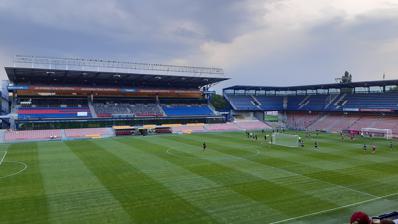
Building: Stadion Letná
Country: Czechia
Year built: 1917
Football stadium For the stadium in Zlín, see Letná Stadion (Zlín) . "Generali Arena" redirects here. Not to be confused with Franz Horr Stadium . "AXA Arena" redirects here. For other arenas of the same name, see AXA Arena (disambiguation) . Letná Stadium UEFA Former names Letná Stadium (1917–2003) Toyota Arena (2003–2007) AXA Arena (2007–2009) Generali Arena (2009–2020) Generali Česká pojišťovna Arena (2020–2022) epet ARENA (2022–present) Location Milady Horákové 1066/98 Prague , Czech Republic Coordinates 50°5′59″N 14°24′57″E / 50.09972°N 14.41583°E / 50.09972; 14.41583 Public transit Sparta (1, 2, 8, 12, 25, 26) C at Vltavská A at Hradčanská Owner AC Sparta Praha fotbal, a.s. Capacity 18,887 Field size 105×68 m Surface Grass Construction Opened 1917 Renovated 1937, 1969, 1994 Architect Cyril Mandel, Vladimír Syrovátka Tenants Sparta Prague (1917–present) Czech Republic national football team (selected matches) Exterior of the stadium in 2007 when it was named Toyota Arena Interior of the Letná Stadium at the start of a game, Nov 2002 Letná Stadium during an AC Sparta Game The Letná Stadium ( Czech : Stadion Letná [ˈstadjon ˈlɛtnaː] ), is a football stadium in Prague . It is the home venue of AC Sparta Prague and often hosts the home matches of the Czech Republic national football team . The stadium's capacity is 18,887 seats. History The first wooden stadium at its location opened in 1921. The origins of motorcycle speedway in Prague can be traced back to races held at the stadium, starting on 9 June 1928. It is unknown as to when the track was removed. In 1930 it hosted the third Women's World Games . The stadium burned in 1934 and a new main reinforced concrete grandstand was built in 1937. In 1969 all the other grandstands were replaced by reinforced concrete ones and capacity was extended to 35,880 spectators. The 1994 reconstruction into its present form saw Letná closed for nine months, until the stadium met all international standards.  The running track was removed and all spectator places were now seated. Letná has frequently hosted international matches, in October 1989 the venue saw a crowd of 34,000 watch home side Czechoslovakia defeat Switzerland in a qualifying match for the 1990 FIFA World Cup . After the dissolution of Czechoslovakia, Letná continued as an international stadium, hosting matches of the Czech Republic national football team from 1995, including qualification matches for UEFA Euro 1996 , in which the Czechs defeated the Netherlands and Norway. The playing surface was renovated in 2001, including the installation of a new under-soil heating and watering system. This necessitated Sparta playing league matches at the end of the 2000–01 season at the nearby Stadion Evžena Rošického . In 1994 the stadium was reopened after a complete modernization. The capacity was lowered to 20,854 seats. In 2009 major changes took place at the stadium – barriers between sections were removed, two video screens were installed and infrared radiators were installed to heat the eastern stand. The capacity has been 18,887 since 2009. Czech Republic national football team matches Date Attendance Home team Result Away team Competition Match report 26 April 1995 17,463 Czech Republic 3–1 Netherlands UEFA Euro 1996 Q Report 6 September 1995 19,522 Czech Republic 2–0 Norway UEFA Euro 1996 Q Report 15 November 1995 20,239 Czech Republic 3–0 Luxembourg UEFA Euro 1996 Q Report 9 October 1996 19,223 Czech Republic 0–0 Spain 1998 FIFA World Cup Q Report 2 April 1997 19,137 Czech Republic 1–2 FR Yugoslavia 1998 FIFA World Cup Q Report 11 October 1997 5,428 Czech Republic 3–0 Slovakia 1998 FIFA World Cup Q Report 19 August 1998 7,021 Czech Republic 1–0 Denmark Friendly Report 9 June 1999 21,149 Czech Republic 3–2 Scotland UEFA Euro 2000 Q Report 9 October 1999 21,362 Czech Republic 2–0 Faroe Islands UEFA Euro 2000 Q Report 26 April 2000 4,972 Czech Republic 4–1 Israel Friendly Report 28 March 2001 16,354 Czech Republic 0–0 Denmark 2002 FIFA World Cup Q Report 25 April 2001 4,887 Czech Republic 1–1 Belgium Friendly Report 6 October 2001 15,020 Czech Republic 6–0 Bulgaria 2002 FIFA World Cup Q Report 14 November 2001 18,996 Czech Republic 0–1 Belgium 2002 FIFA World Cup Q (P-O) Report 18 May 2002 15,077 Czech Republic 1–0 Italy Friendly Report 6 September 2002 5,435 Czech Republic 5–0 FR Yugoslavia Friendly Report 2 April 2003 17,150 Czech Republic 4–0 Austria UEFA Euro 2004 Q Report 10 September 2003 18,356 Czech Republic 3–1 Netherlands UEFA Euro 2004 Q Report 28 April 2004 11,802 Czech Republic 0–1 Japan Friendly Report 2 June 2004 6,627 Czech Republic 3–1 Bulgaria Friendly Report 9 October 2004 16,028 Czech Republic 1–0 Romania 2006 FIFA World Cup Q Report 8 October 2005 17,478 Czech Republic 0–2 Netherlands 2006 FIFA World Cup Q Report 16 November 2005 17,464 Czech Republic 1–0 Norway 2006 FIFA World Cup Q (P-O) Report 3 June 2006 15,910 Czech Republic 3–0 Trinidad and Tobago Friendly Report 15 November 2006 6,852 Czech Republic 1–1 Denmark Friendly Report 24 March 2007 17,821 Czech Republic 1–2 Germany UEFA Euro 2008 Q Report 12 September 2007 16,648 Czech Republic 1–0 Republic of Ireland UEFA Euro 2008 Q Report 17 November 2007 15,651 Czech Republic 3–1 Slovakia UEFA Euro 2008 Q Report 30 May 2008 11,314 Czech Republic 3–1 Scotland Friendly Report 1 April 2009 14,956 Czech Republic 1–2 Slovakia 2010 FIFA World Cup Q Report 10 October 2009 14,010 Czech Republic 2–0 Poland 2010 FIFA World Cup Q Report 6 September 2011 7,322 Czech Republic 4–0 Ukraine Friendly Report 7 October 2011 17,873 Czech Republic 0–2 Spain UEFA Euro 2012 Q Report 11 November 2011 14,560 Czech Republic 2–0 Montenegro UEFA Euro 2012 Q (P-O) Report 1 June 2012 17,102 Czech Republic 1–2 Hungary Friendly Report 16 October 2012 16,160 Czech Republic 0–0 Bulgaria 2014 FIFA World Cup Q Report 7 June 2013 18,235 Czech Republic 0–0 Italy 2014 FIFA World Cup Q Report 3 September 2014 12,673 Czech Republic 0–1 United States Friendly Report 9 September 2014 17,946 Czech Republic 2–1 Netherlands UEFA Euro 2016 Q Report 10 October 2015 17,190 Czech Republic 0–2 Turkey UEFA Euro 2016 Q Report 24 March 2016 14,580 Czech Republic 0–1 Scotland Friendly Report 4 September 2016 10,731 Czech Republic 0–0 Northern Ireland 2018 FIFA World Cup Q Report 7 June 2019 13,482 Czech Republic 2–1 Bulgaria UEFA Euro 2020 Q Report 14 October 2019 9,139 Czech Republic 2–3 Northern Ireland Friendly Report 8 June 2021 620 Czech Republic 3–1 Albania Friendly Report 16 November 2021 10,076 Czech Republic 2–0 Estonia 2022 FIFA World Cup Q Report ¨ 26 March 2024 16,158 Czech Republic 2–1 Armenia Friendly Report 11 October 2024 17,823 Czech Republic 2–0 Albania 2024–25 UEFA Nations League Report ¨ Development of the name 1917–2003: Letná Stadium 2003–2007: Toyota Arena 2007–2009: AXA Arena 2009–2020: Generali Arena 2020–2022: Generali Česká pojišťovna Arena September 2022–November 2022: Letná Stadium November 2022–present: epet ARENA Non-football activities Since the beginning the stadium has been used as a speaking tribune for events that took place in front of it, in/around the Milada Horaková street and the large " Letná Plain ". During the Velvet revolution in 1989, some 800,000 people assembled for anti-government demonstrations at the Letná plain. The speaking tribune was later removed. Transport connections The stadium is served by the tram lines 1, 2, 8, 12, 25 and 26. The tram stop Sparta is in front of the stadium in Milada Horáková Street. The nearest metro stations are Vltavská to the east and Hradčanská to the west. See also List of football stadiums in the Czech Republic Lists of stadiums References